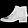
Label: Ankle boot